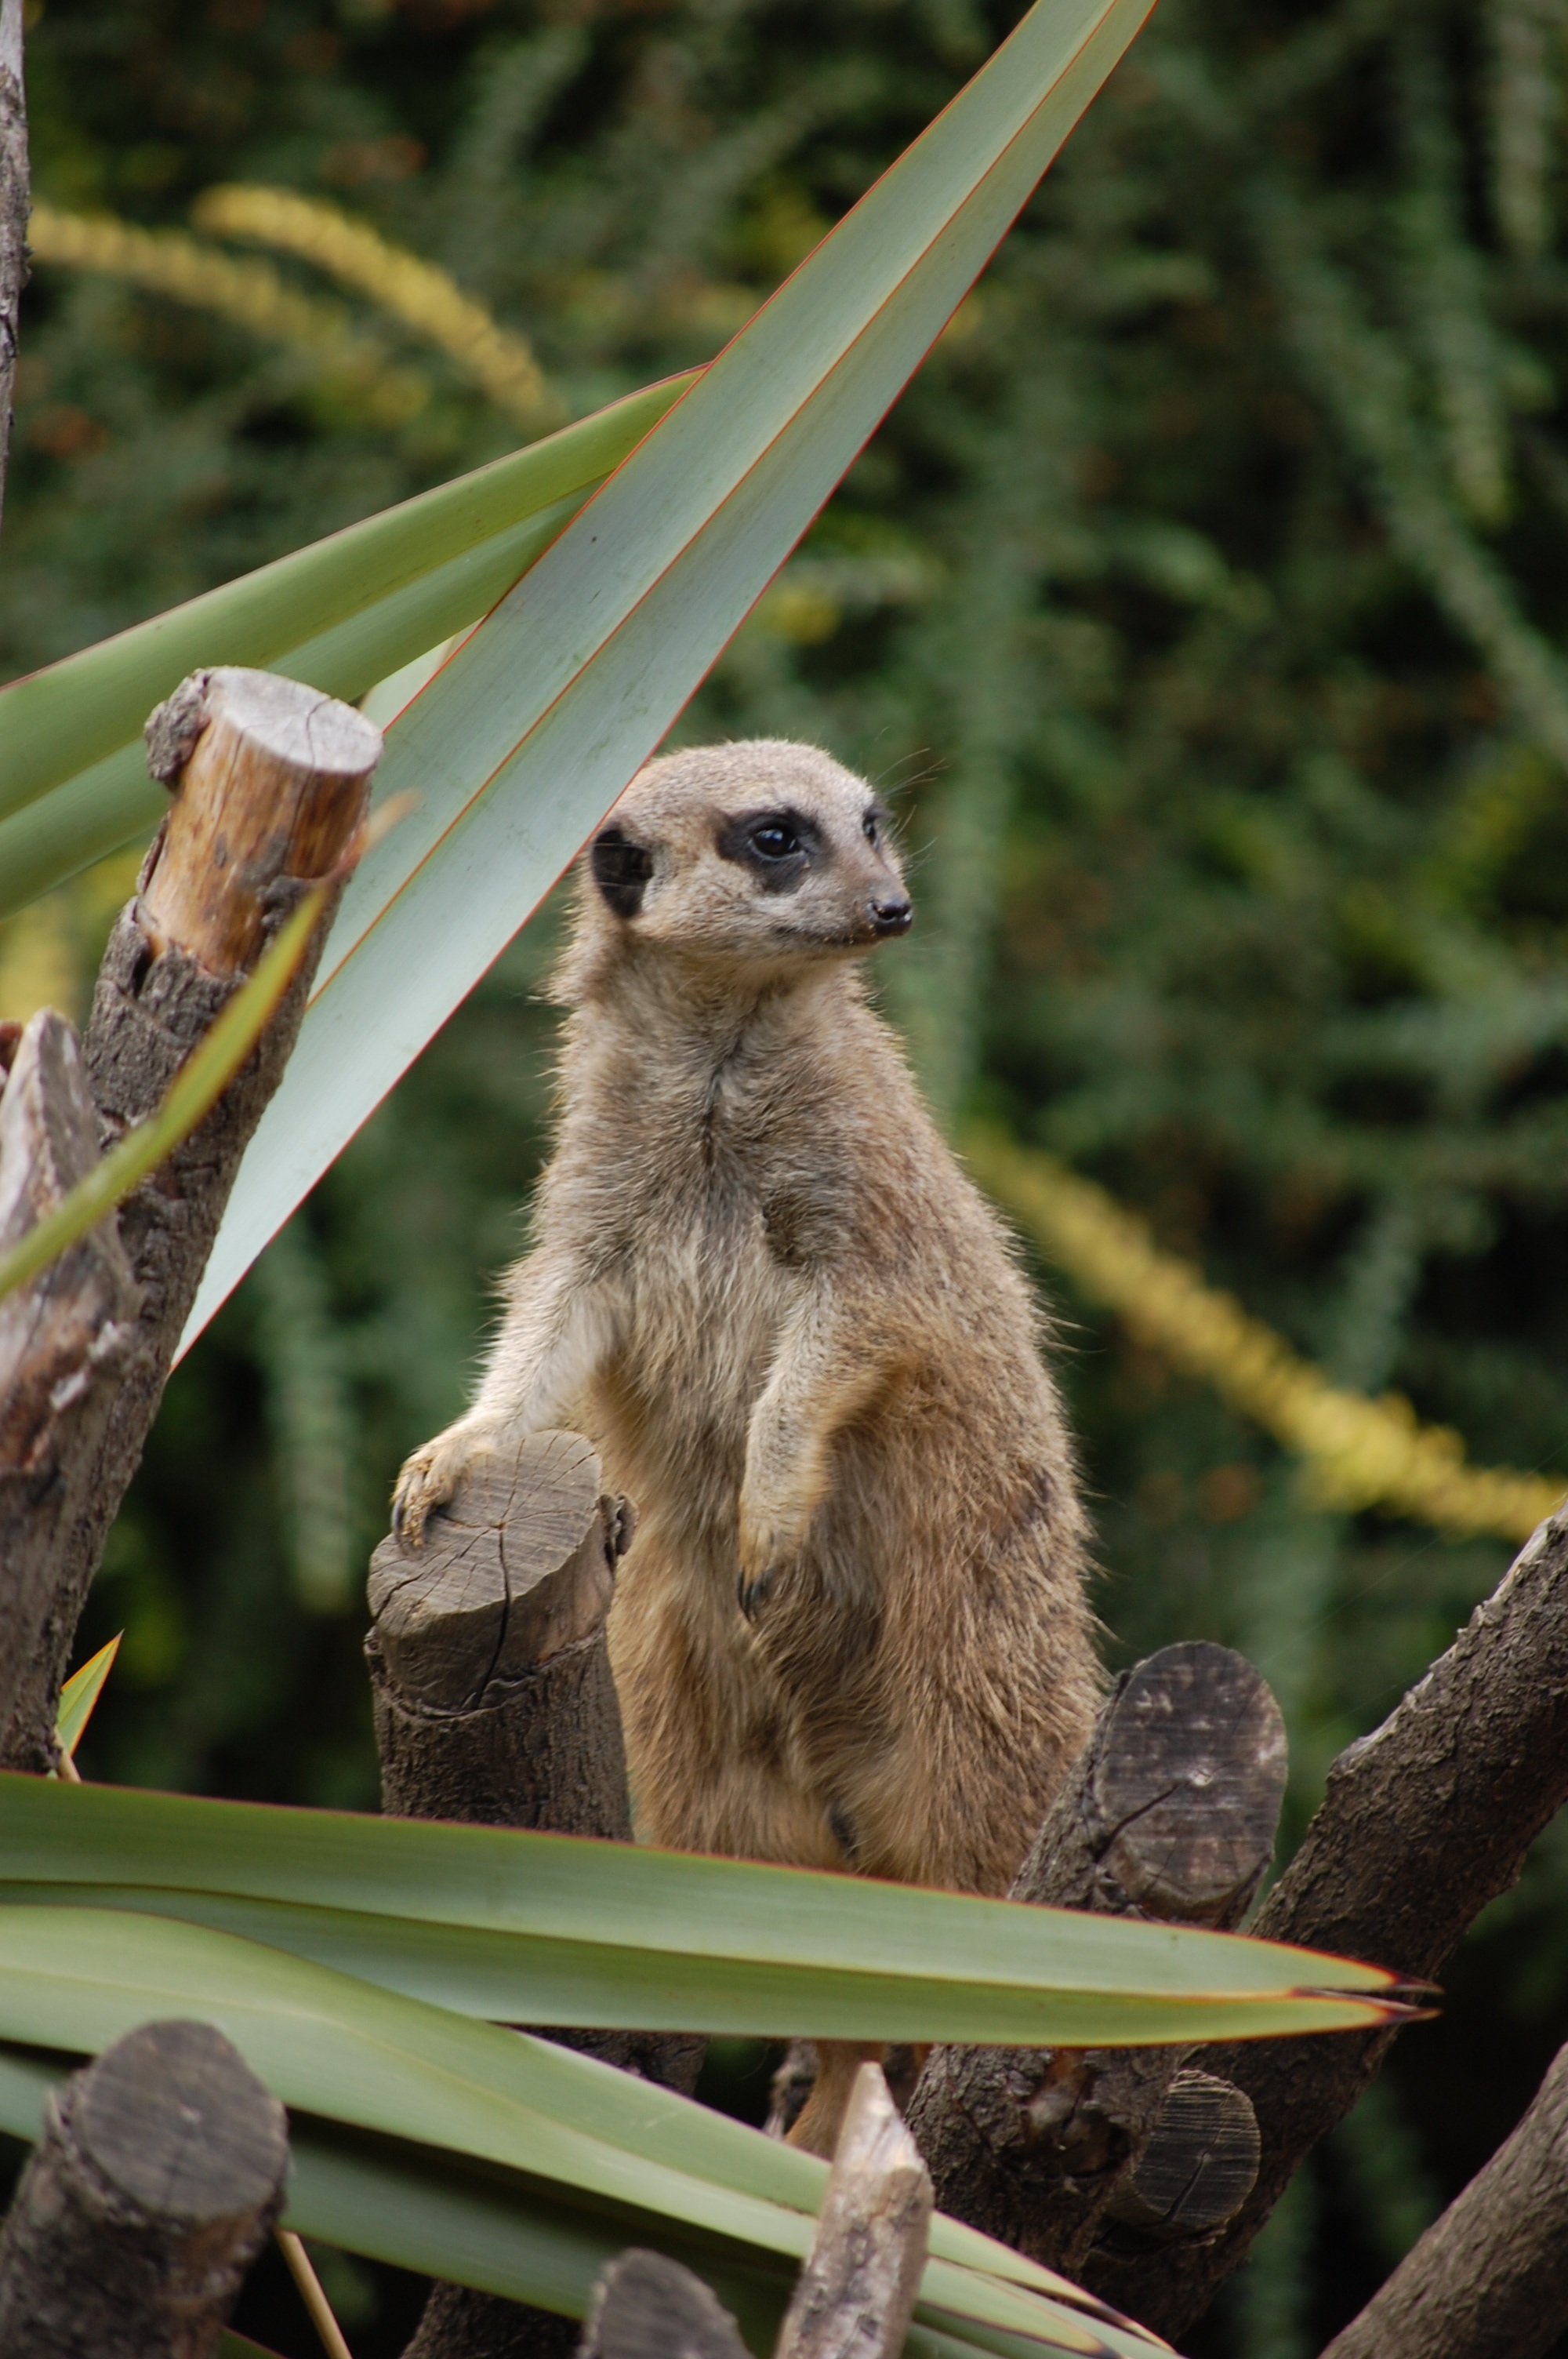
animal, wildlife, zoo, mammal, fauna, vertebrate, meerkat, new world monkey